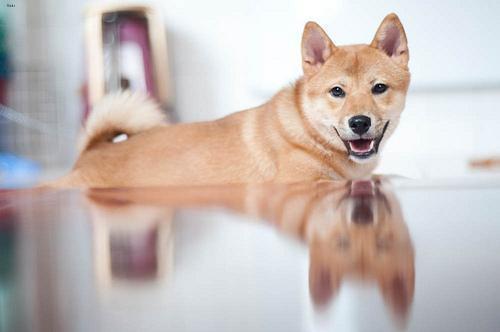
shiba inu